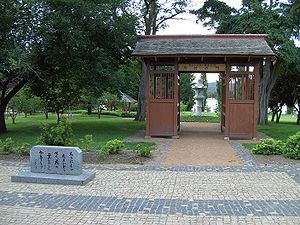
Canberra / Kunst og underholdning
Canberra–Nara park med Kasuga stenlanterner.
Canberra er Australiens hovedstad med 410.301 indbyggere. Byen er den eneste større by i Australien, som ikke ligger ved kysten. Den er beliggende i den nordlige del af hovedstadsterritoriet Australian Capital Territory, 280 km sydvest for Sydney og 660 km nordøst for Melbourne.